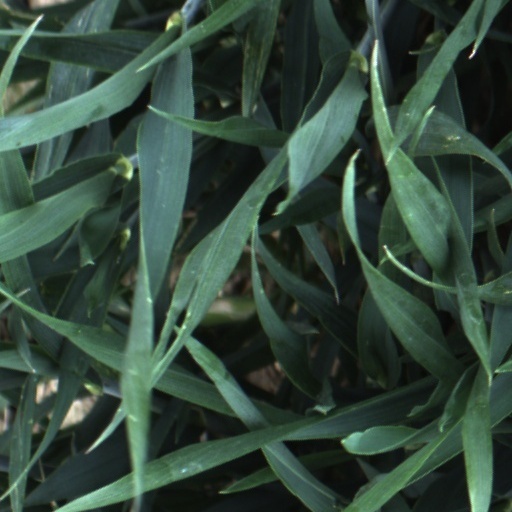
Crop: wheat